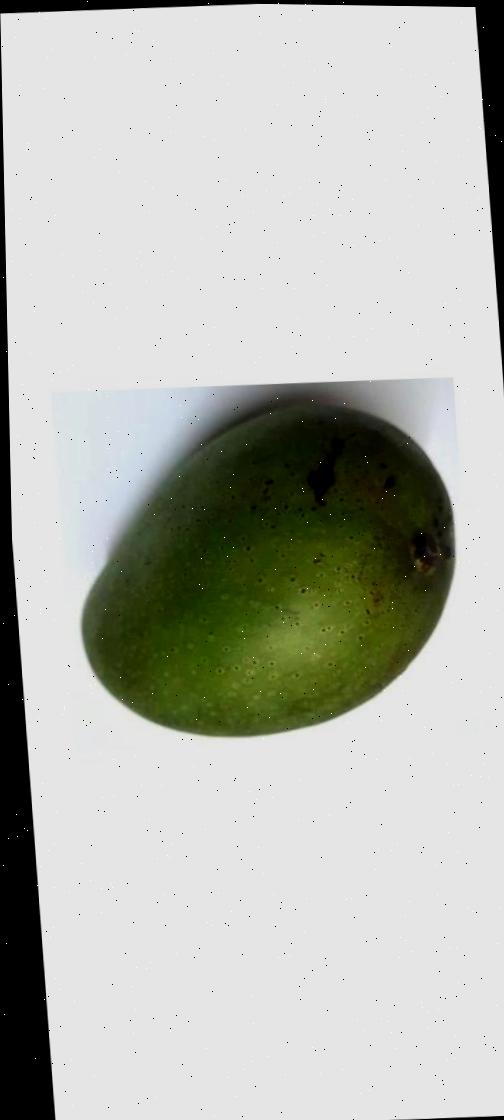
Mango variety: Ashshina Zhinuk